Quade Cooper

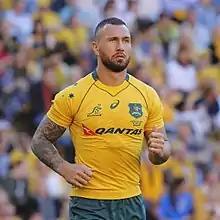
Cooper playing for Australia in 2017

Cooper joined the Australian 7s squad in the lead-up to the 2016 Olympic Games, commencing with the Sydney leg of the World Rugby Sevens Series. Cooper scored his first try in sevens for Australia on 6 March 2016 in the team's 36–7 win against England. However, Cooper was later dropped from the squad in May 2016. Cooper claimed he was dropped because he did not hold an Australian passport at the time as citizenship of a country is required to represent that country in an Olympics.